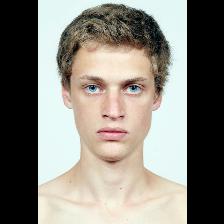
Label: Human